Brian Jones

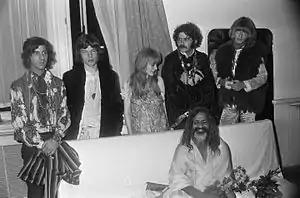
Jones (far right) with Michael Cooper, Mick Jagger, Marianne Faithfull, Shepard Sherbell, and Maharishi Mahesh Yogi (at the front) in Amsterdam, September 1967

Jones was a gifted multi-instrumentalist, proficient on a wide variety of musical instruments. His ability to play a wide variety of instruments is most evident on the albums "Aftermath" (1966), "Between the Buttons" (1967) and "Their Satanic Majesties Request" (1967). As a guitarist, in the early days, he favoured a white teardrop-shaped electric guitar produced by the Vox company, especially in live performances; he also played a wide variety of electric and acoustic guitars from companies such as Rickenbacker, Gibson, and Fender. As a slide guitarist, he favoured the open E and open G tunings.